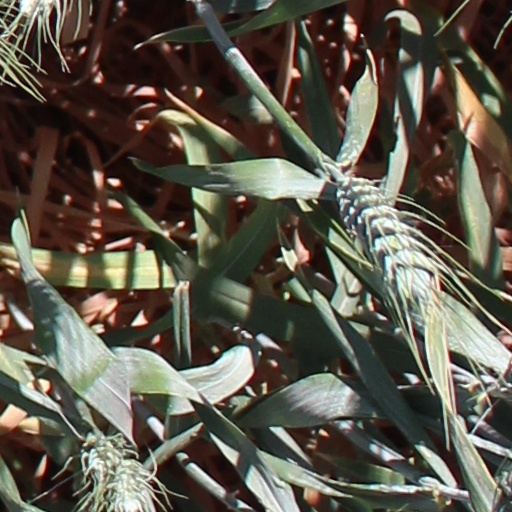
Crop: wheat